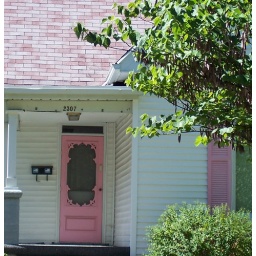
This house is here in town, I love the pink roof, door, and shutters! So cute!